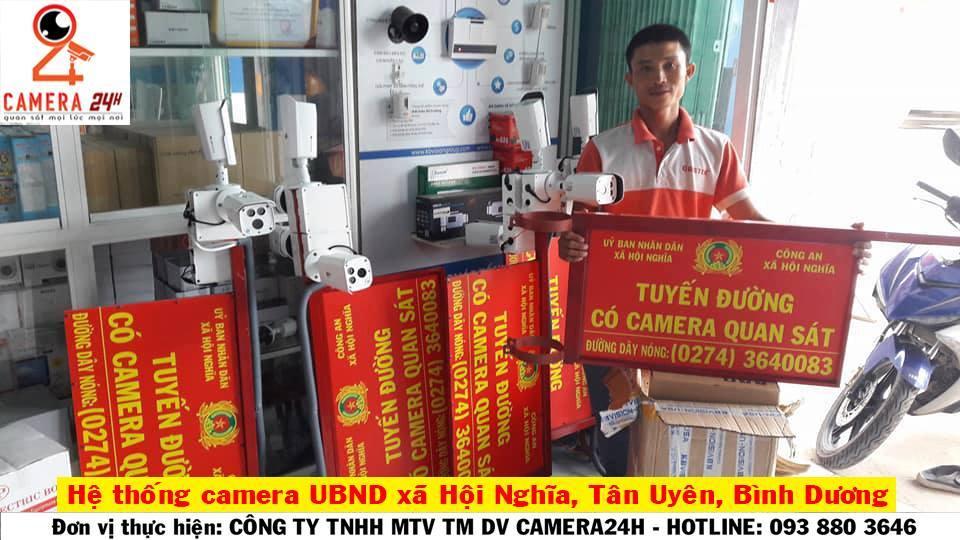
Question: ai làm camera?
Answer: công ty trách nhiệm hưu hạn một thành viên thương mại dịch vụ camera24h